Ilyushin Il-18

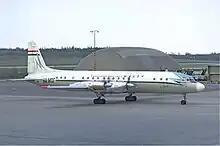
Malev Il-18 in Sweden, 1972

The first production aircraft were powered by the Kuznetsov NK-4 but the engines were plagued with problems so the Council of Ministers decreed in July 1958 that all production from November 1958 would use the Ivchenko AI-20 and earlier production would be re-engined. Only 20 IL-18As were built before production changed to the improved Il-18B, this new variant had a higher gross weight and the nose was re-designed with a larger radome which increased the length by 20 cm. The first Il-18B flew on 30 September 1958 powered by the AI-20; a VIP variant was also built as the IL-18S for the Soviet Air Force. From April 1961 a TG-18 Auxiliary Power Unit was fitted for ground starting rather than the bank of lead-acid batteries. Some aircraft were modified to allow the APU to be run in flight.